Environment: real
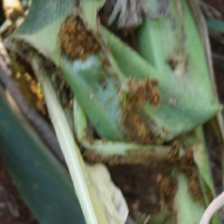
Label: fall_armyworm